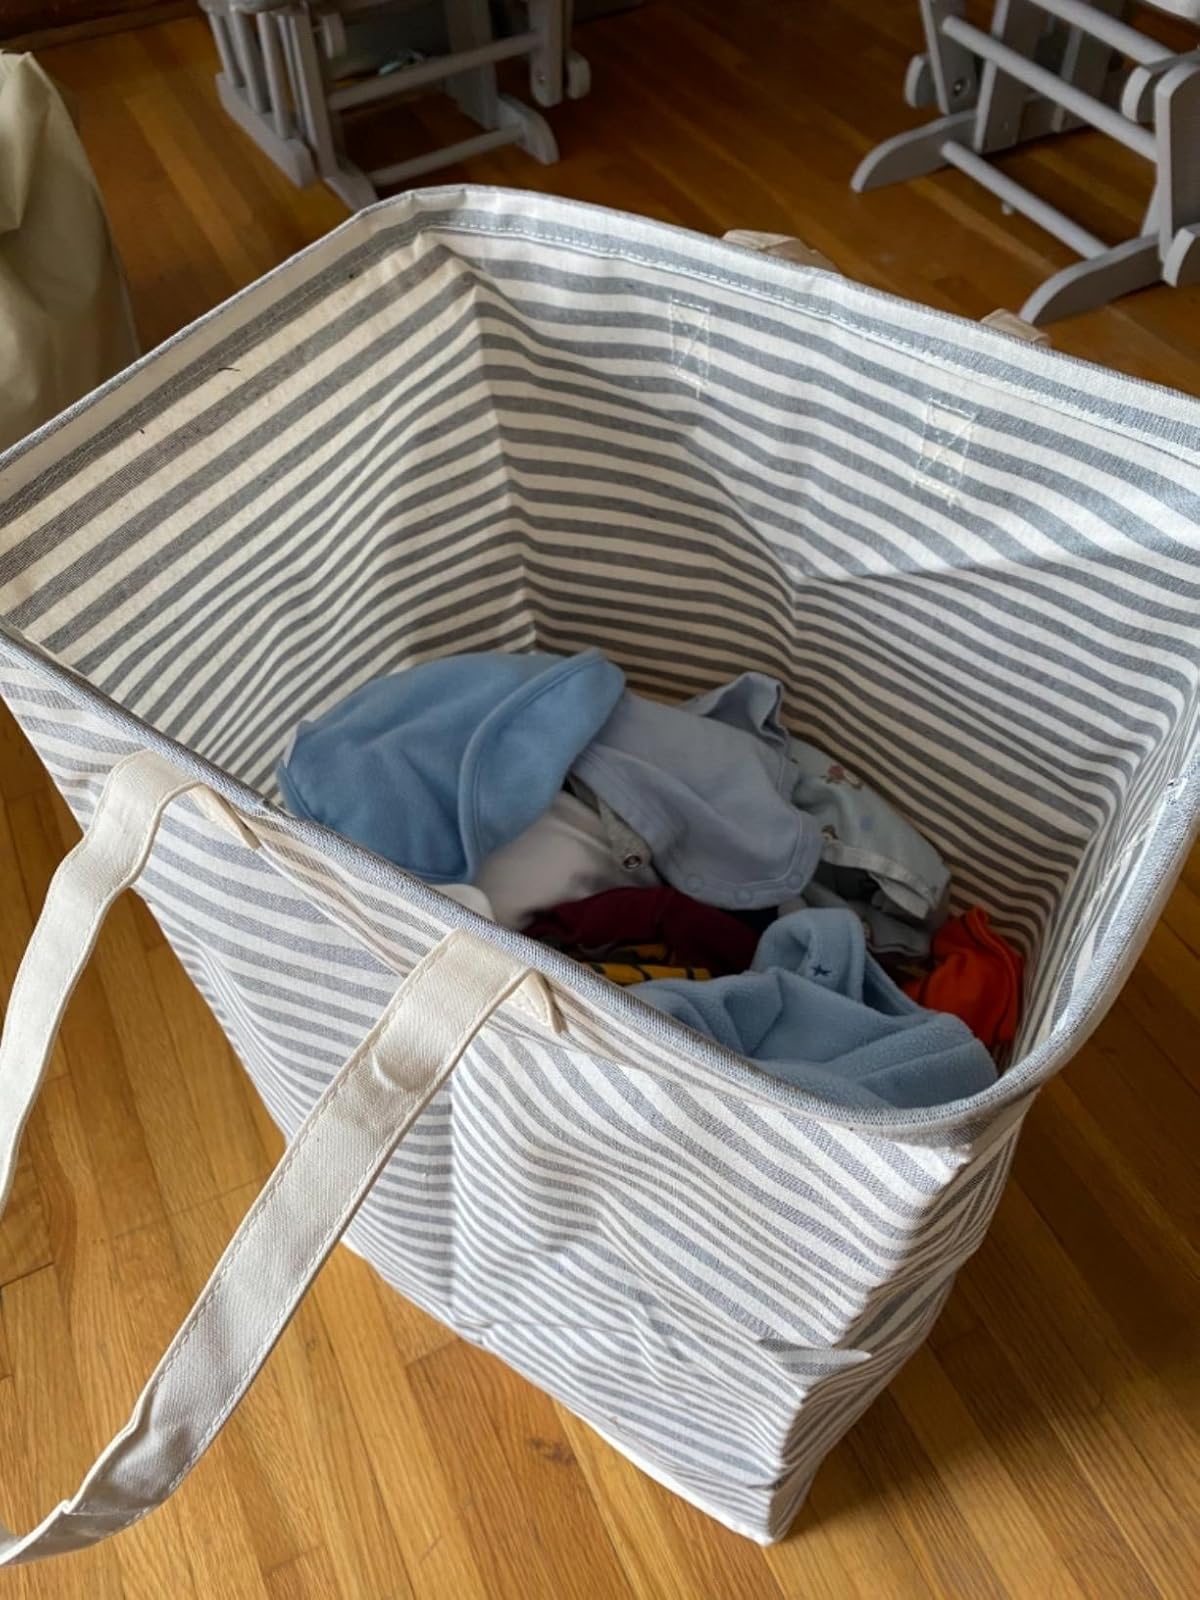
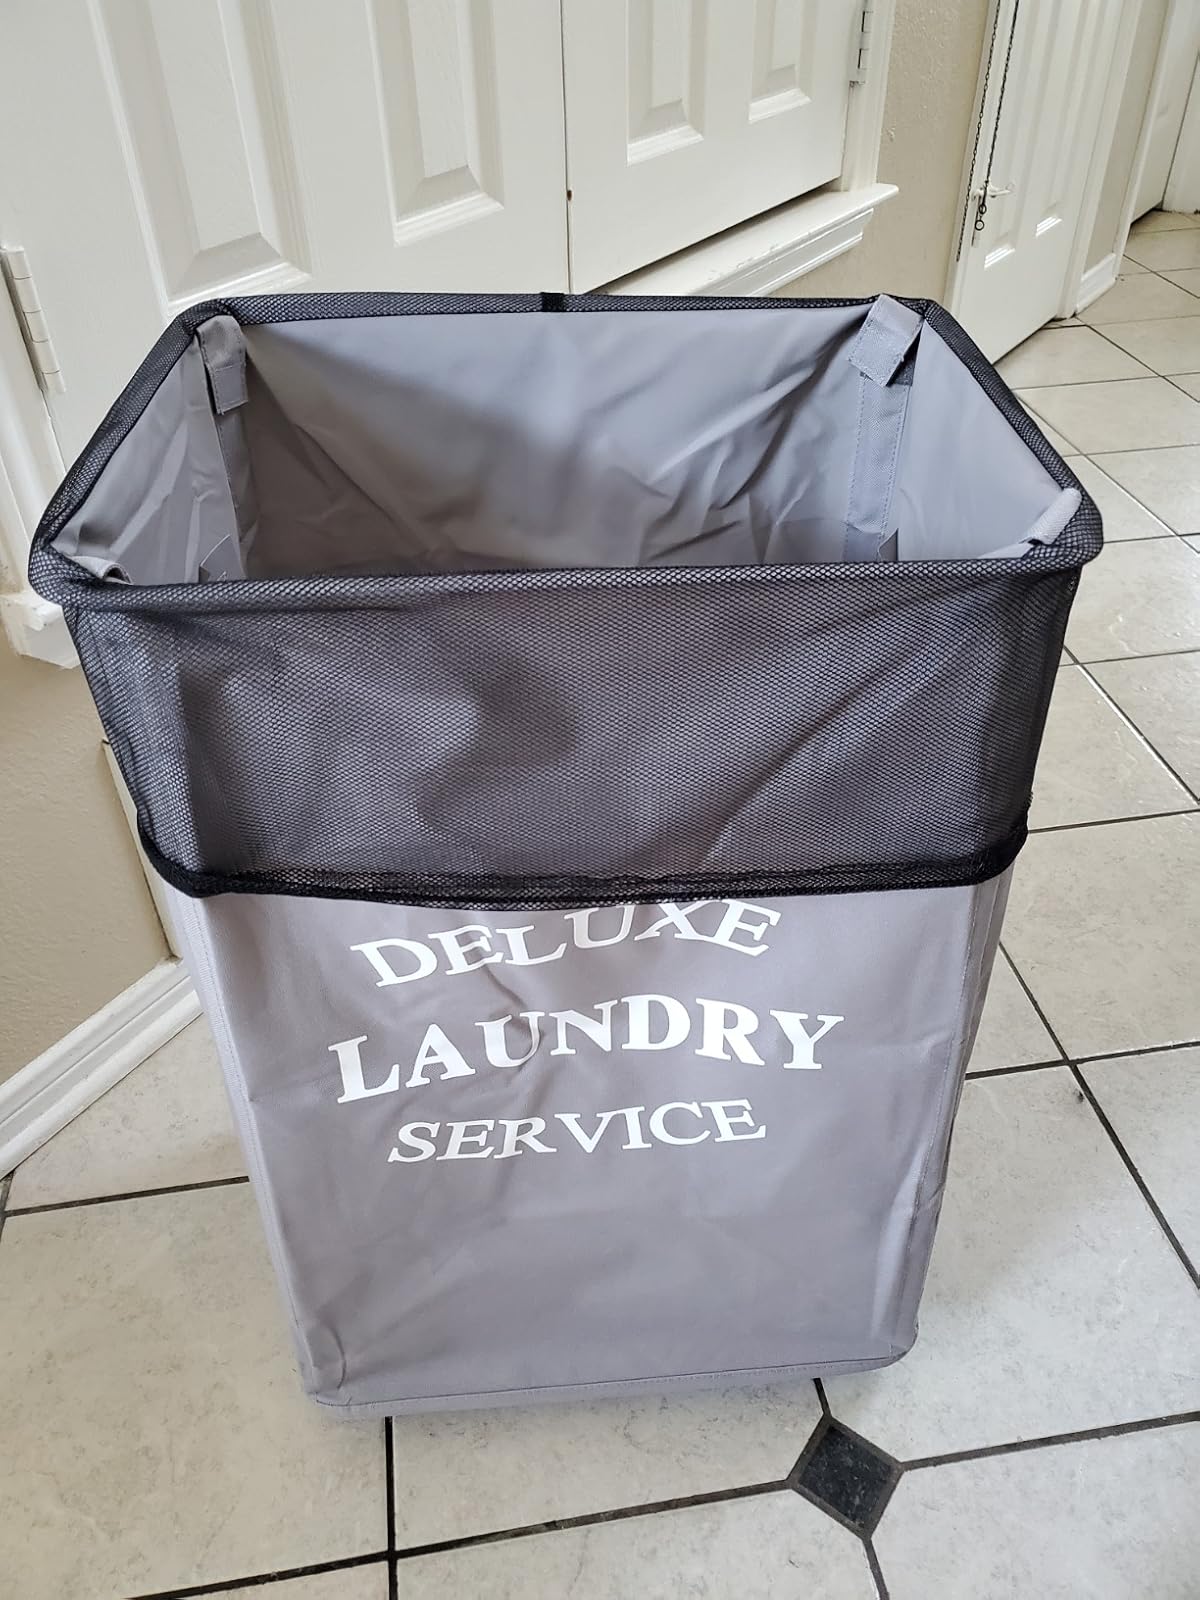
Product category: items_hamper
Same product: no